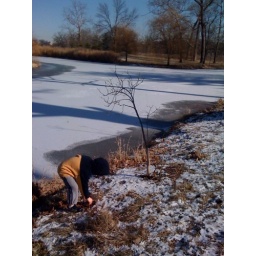
Bear exploring the frozen ground at a lake near the art museum.